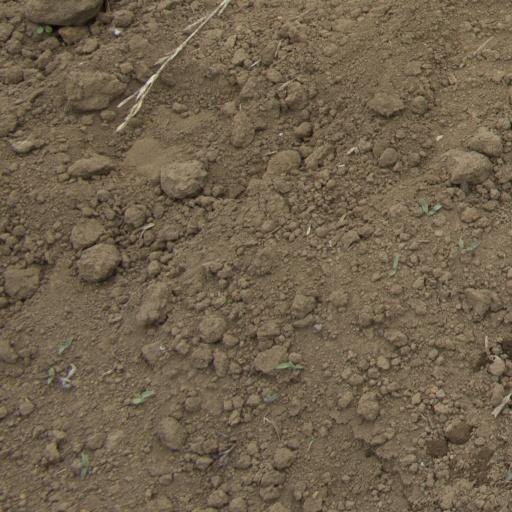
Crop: Jerusalem artichoke